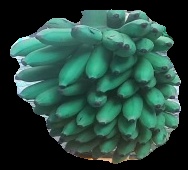
Variety: elakki-bale
Grade: grade2